Russell Thomas (politician)

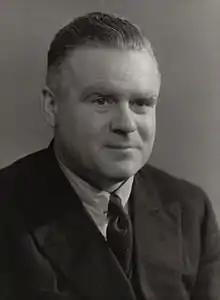
Russell Thomas

William Stanley Russell Thomas (5 February 1896 – 21 March 1957) was a physician, barrister and Welsh Liberal politician who served as a Liberal National Member of Parliament.